Music of Sweden

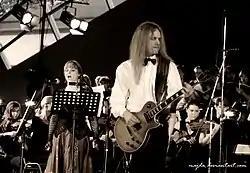
Therion is considered one of the pioneers of symphonic metal.

Sweden (along with Scandinavia at large) is known for its large number of heavy metal bands, so much so that this phenomenon has attracted scholarly analysis. Sweden is second only to neighboring Finland in heavy metal bands per capita.